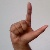
The image shows a hand gesture representing the letter 'L' in Indian Sign Language.